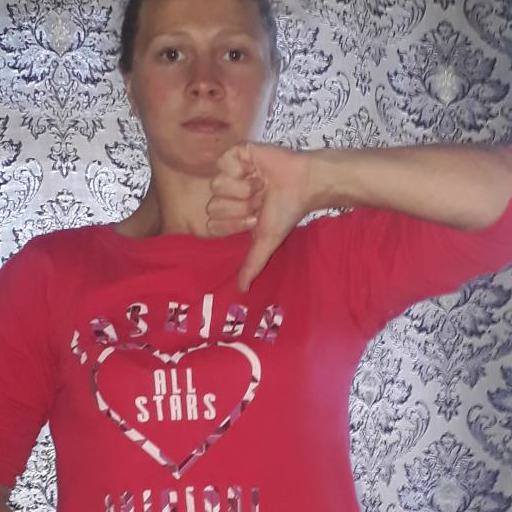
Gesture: dislike